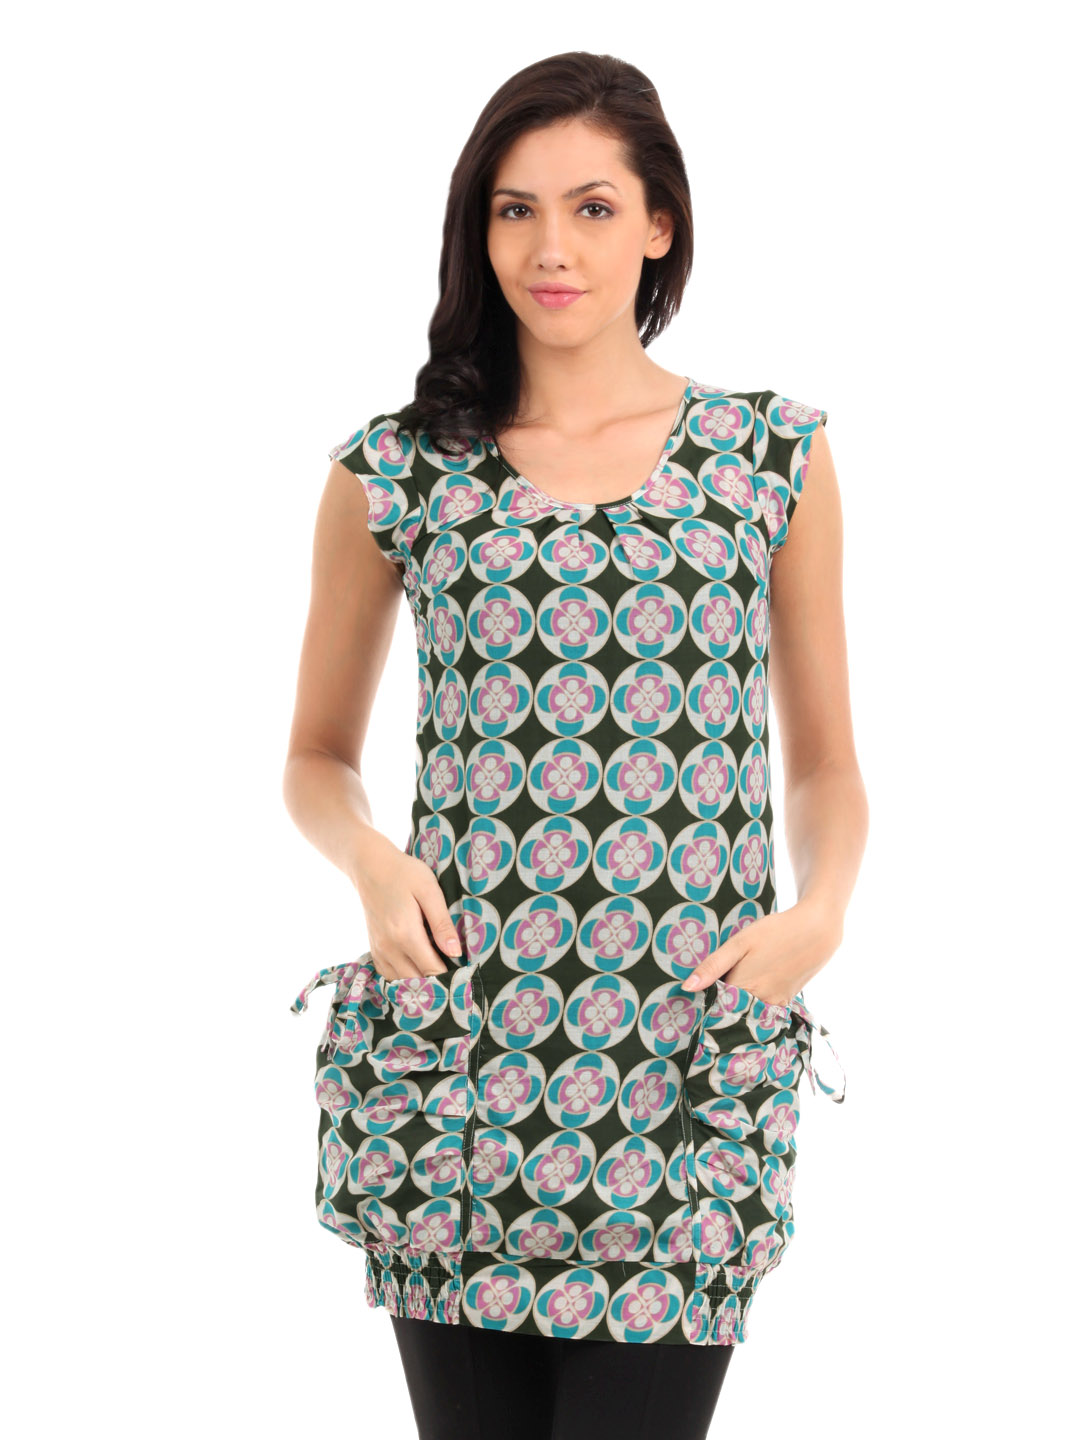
Mumbai Slang Women Multi Coloured Tunic
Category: Apparel / Topwear / Tunics
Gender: Women
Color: Black
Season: Summer 2012
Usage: Casual